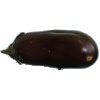
Label: Eggplant 1